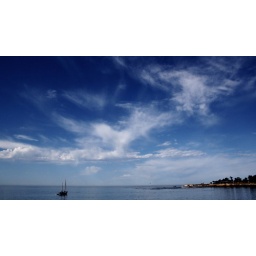
20/06/2008 shot @ Santa Cruz, California, USAUnder the dramatic blue sky, a boat is floating lazily in the sea breeze...